Terms of Endearment (The X-Files)

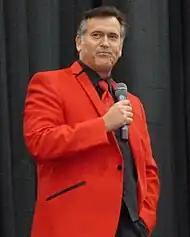

The first five seasons of the series were mainly filmed in Vancouver, British Columbia, and production of the show's sixth season was based in Los Angeles, California. The principal outdoor filming for "Terms of Endearment" took place around Pasadena, called "the most East Coast-like part of the Los Angeles metropolitan area" by Andy Meisler in his book "The End and the Beginning". The car featured in the episode was a Chevrolet Camaro Z28 convertible. Meisler sardonically wrote that General Motors had "no qualms about seeing their vehicles driven onscreen by a relative of Satan".